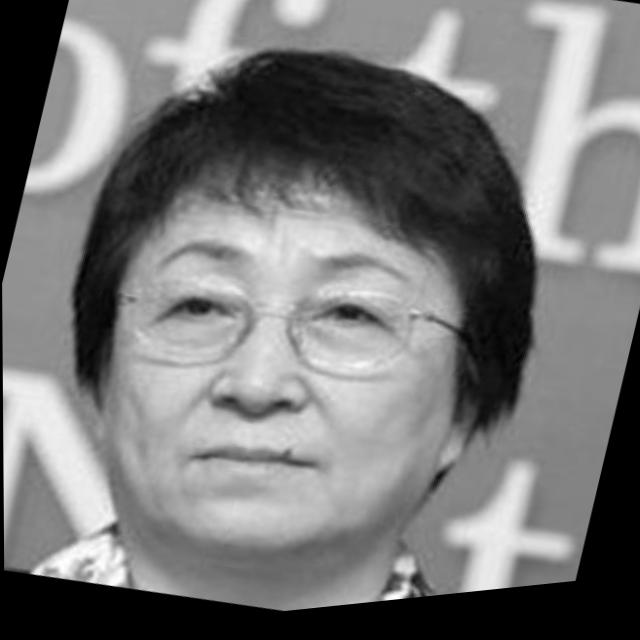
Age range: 45-64